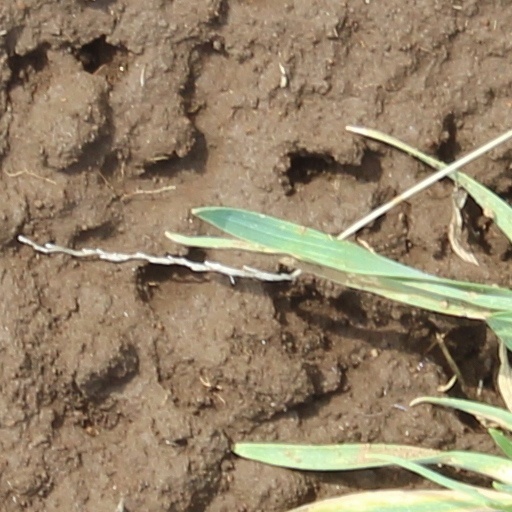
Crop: wheat